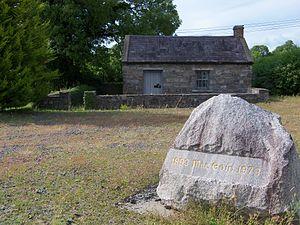
Seán Mac Eoin est un homme politique et soldat Irlandais appartenant au Fine Gael. Il est communément appelé le "Forgeron de Ballinalee".